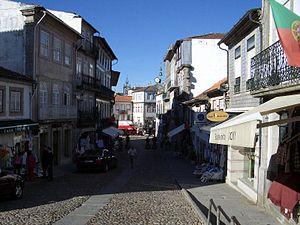
Valença est une municipalité du Portugal, située dans le district de Viana do Castelo et la région Nord.